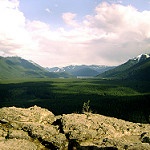
Label: mountain